Turkish War of Independence

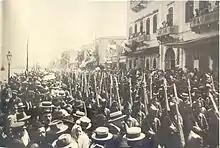

The Entente would have arrived at Constantinople to discover an administration attempting to deal with decades of accumulated refugee crisis. The new government issued a proclamation allowing for deportees to return to their homes, but many Greeks and Armenians found their old homes occupied by desperate Rumelian and Caucasian Muslim refugees which were settled in their properties during the First World War. Ethnic conflict restarted in Anatolia; government officials responsible for resettling Christian refugees often assisted Muslim refugees in these disputes, prompting European powers to continue bringing Ottoman territory under their control. Of the 800,000 Ottoman Christian refugees, approximately over half returned to their homes by 1920. Meanwhile 1.4 million refugees from the Russian Civil War would pass through the Turkish straits and Anatolia, with 150,000 White émigrés choosing to settle in Istanbul for short or long term (see Evacuation of the Crimea). Many provinces were simply depopulated from years of fighting, conscription, and ethnic cleansing (see Ottoman casualties of World War I). The province of Yozgat lost 50% of its Muslim population from conscription, while according to the governor of Van, almost 95% of its prewar residents were dead or internally displaced.